Homelessness in Australia

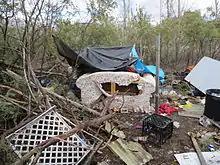
Abandoned homeless shelter Mawson, ACT

Homelessness in Australia is a social issue concerning the number of people in Australia that are considered to be homeless. There are no internationally agreed upon definitions of homelessness, making it difficult to compare levels of homelessness across countries. A majority of people experiencing homelessness long-term in Australia are found in the large cities of Sydney, Melbourne, Brisbane and Perth. It is estimated that on any given night approximately 116,000 people will be homeless and many more are living in insecure housing, "one step away from being homeless". A person who does not obtain any shelter is often described as sleeping 'rough'.